Hal Newhouser

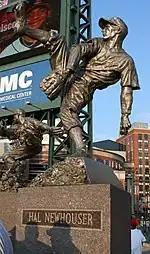
Statue of Newhouser at Comerica Park

He followed that up with a league-leading 25 wins and a 1.81 ERA, with only 9 losses in his 1945 campaign, also leading the league with 313 innings pitched, 29 complete games, 212 strikeouts, and 8 shutouts, en route to his second consecutive MVP award and the Pitching Triple Crown. This made him the first ever pitcher to win the MVP award twice in consecutive seasons. Although no All-Star Game was held this season due to wartime travel restrictions, Newhouser made the hypothetical list of All-Stars compiled by the Associated Press.